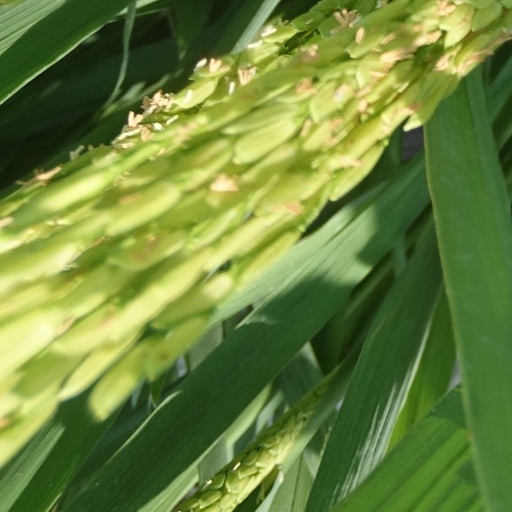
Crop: rice